Eugénie Brazier

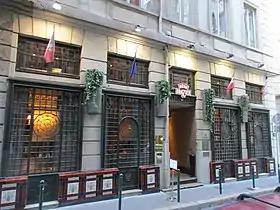
Exterior of La Mère Brazier, Lyon (2017 photograph)

Among Brazier's well-known customers was Édouard Herriot, mayor of Lyon and three times prime minister of France, who said, "She does more than I do to make the city famous." As an enemy of the Nazis and the puppet Vichy government, he was imprisoned during much of the Second World War, and under his "collaborateur" replacement Brazier fell foul of the authorities. She refused to compromise her standards and was repeatedly fined, and on one occasion imprisoned for a week, for breaching the Nazi occupiers' regulations about food rationing. In 1941 the regime ordered the closure of the rue Royale restaurant for buying food without the requisite authorisation.